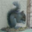
Label: squirrel